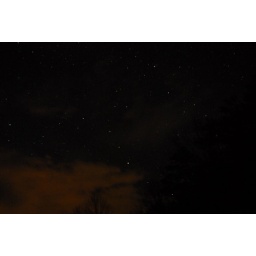
night sky in stone mountain